Zsanett Bragmayer

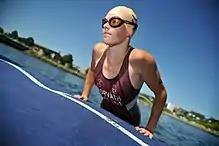

Zsanett Bragmayer (born 29 March 1994) is a Hungarian triathlete. She competed in the women's event at the 2020 Summer Olympics held in Tokyo, Japan. She also competed in the mixed relay event.